Athanase Dupré

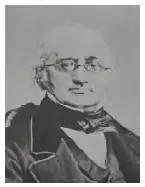
Athanase Dupré

Louis Victoire Athanase Dupré (28 December 1808 – 10 August 1869) was a French mathematician and physicist noted for his 1860s publications on the mechanical theory of heat (thermodynamics); work that was said to have inspired the publications of engineer François Massieu and his Massieu functions; which in turn inspired the work of American engineer Willard Gibbs and his fundamental equations.